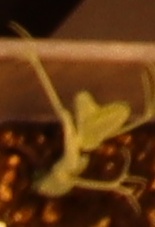
Label: Field Pea